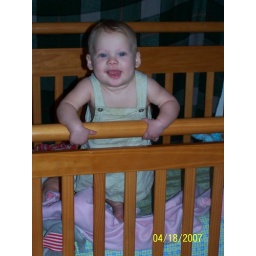
Bailey standing in her bed